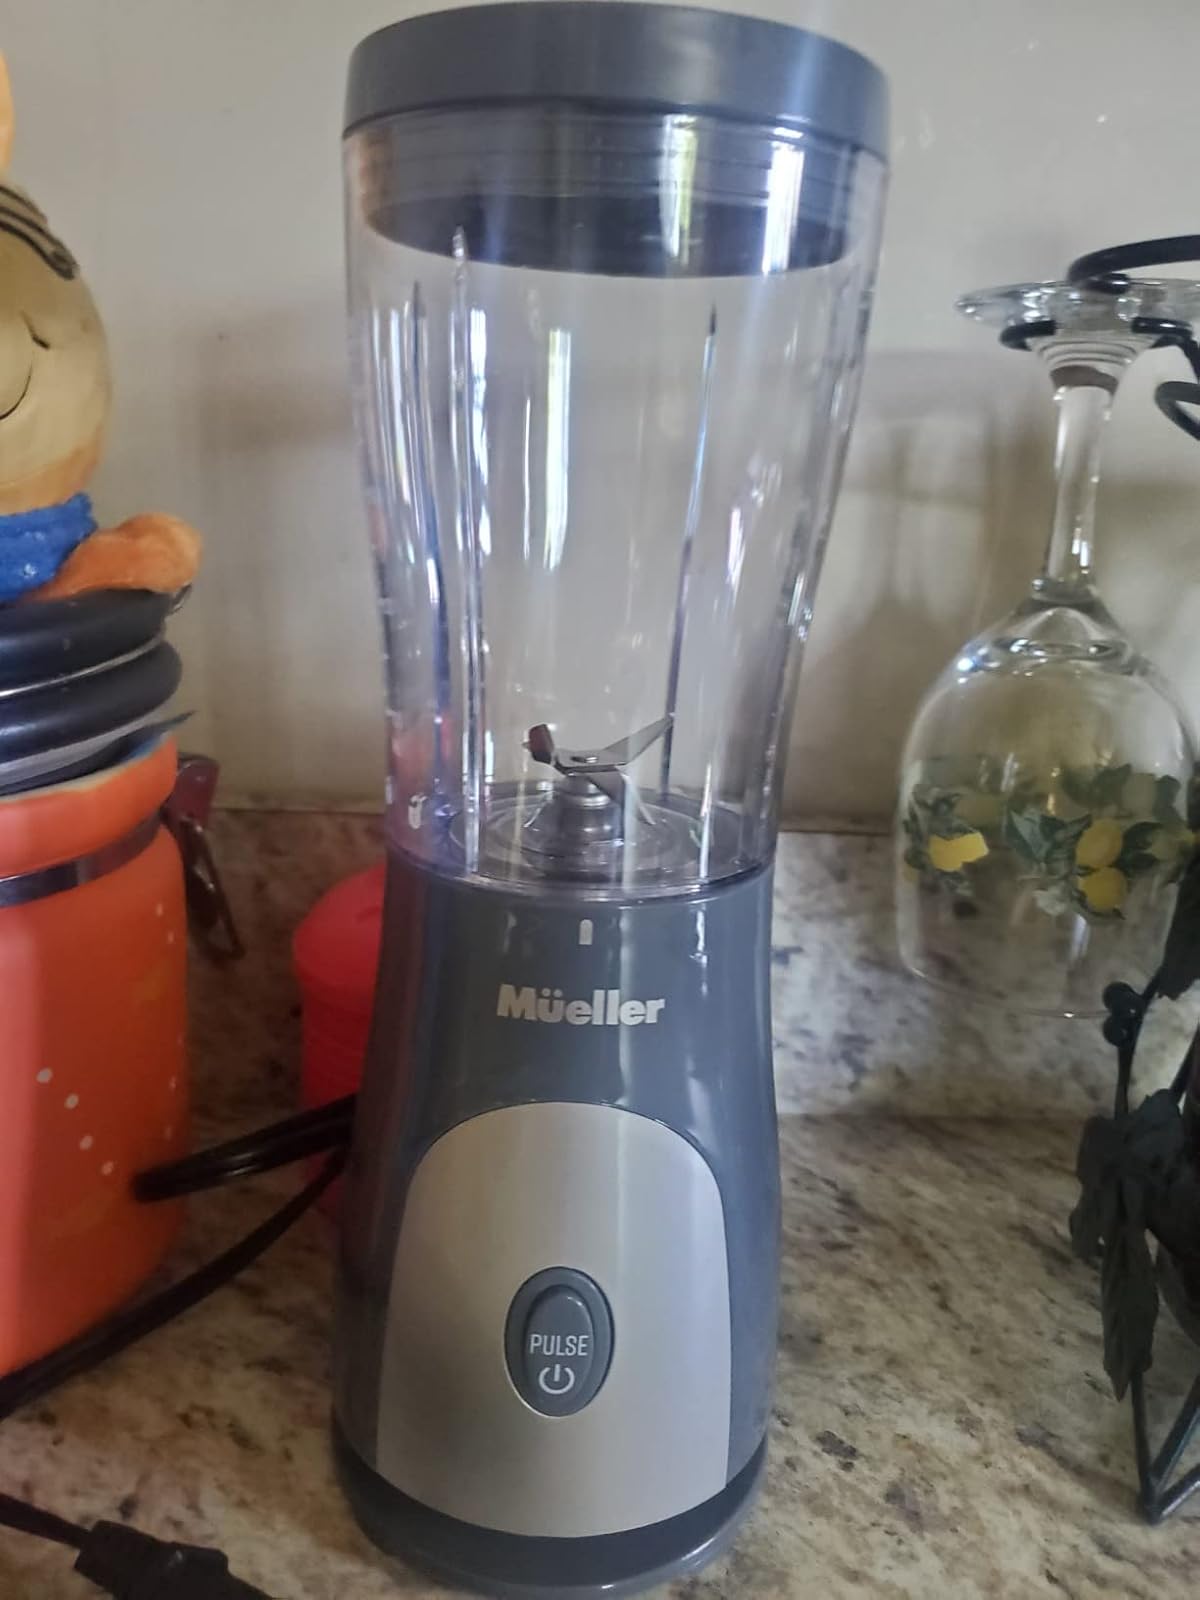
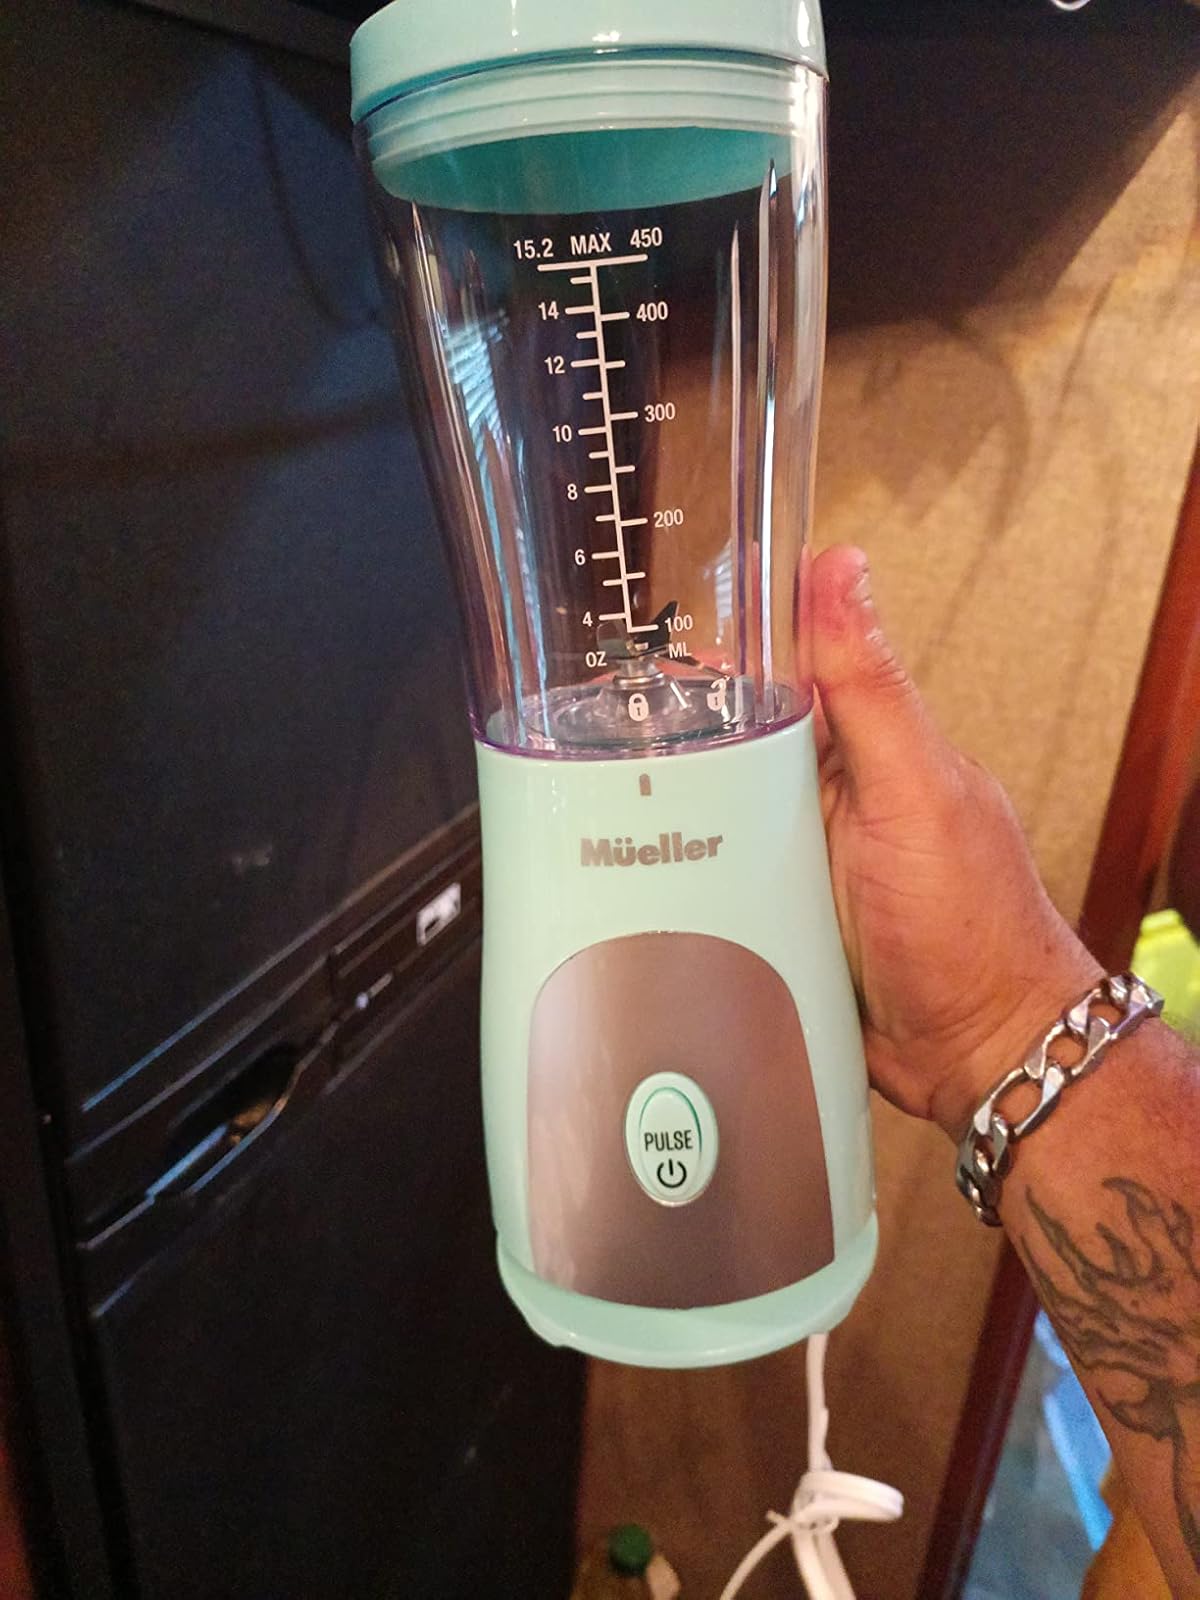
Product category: items_blender
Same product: no